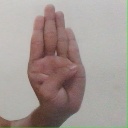
अक्षर: ब